One, Two, Three, Four, Five

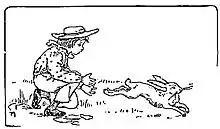
Illustration of the poem from the 1901 "Book of Nursery Rhymes"

"One, Two, Three, Four, Five" is one of many counting-out rhymes. It was first recorded in "Mother Goose's Melody" around 1765. Like most versions until the late 19th century, it had only the first stanza and dealt with a hare, not a fish: